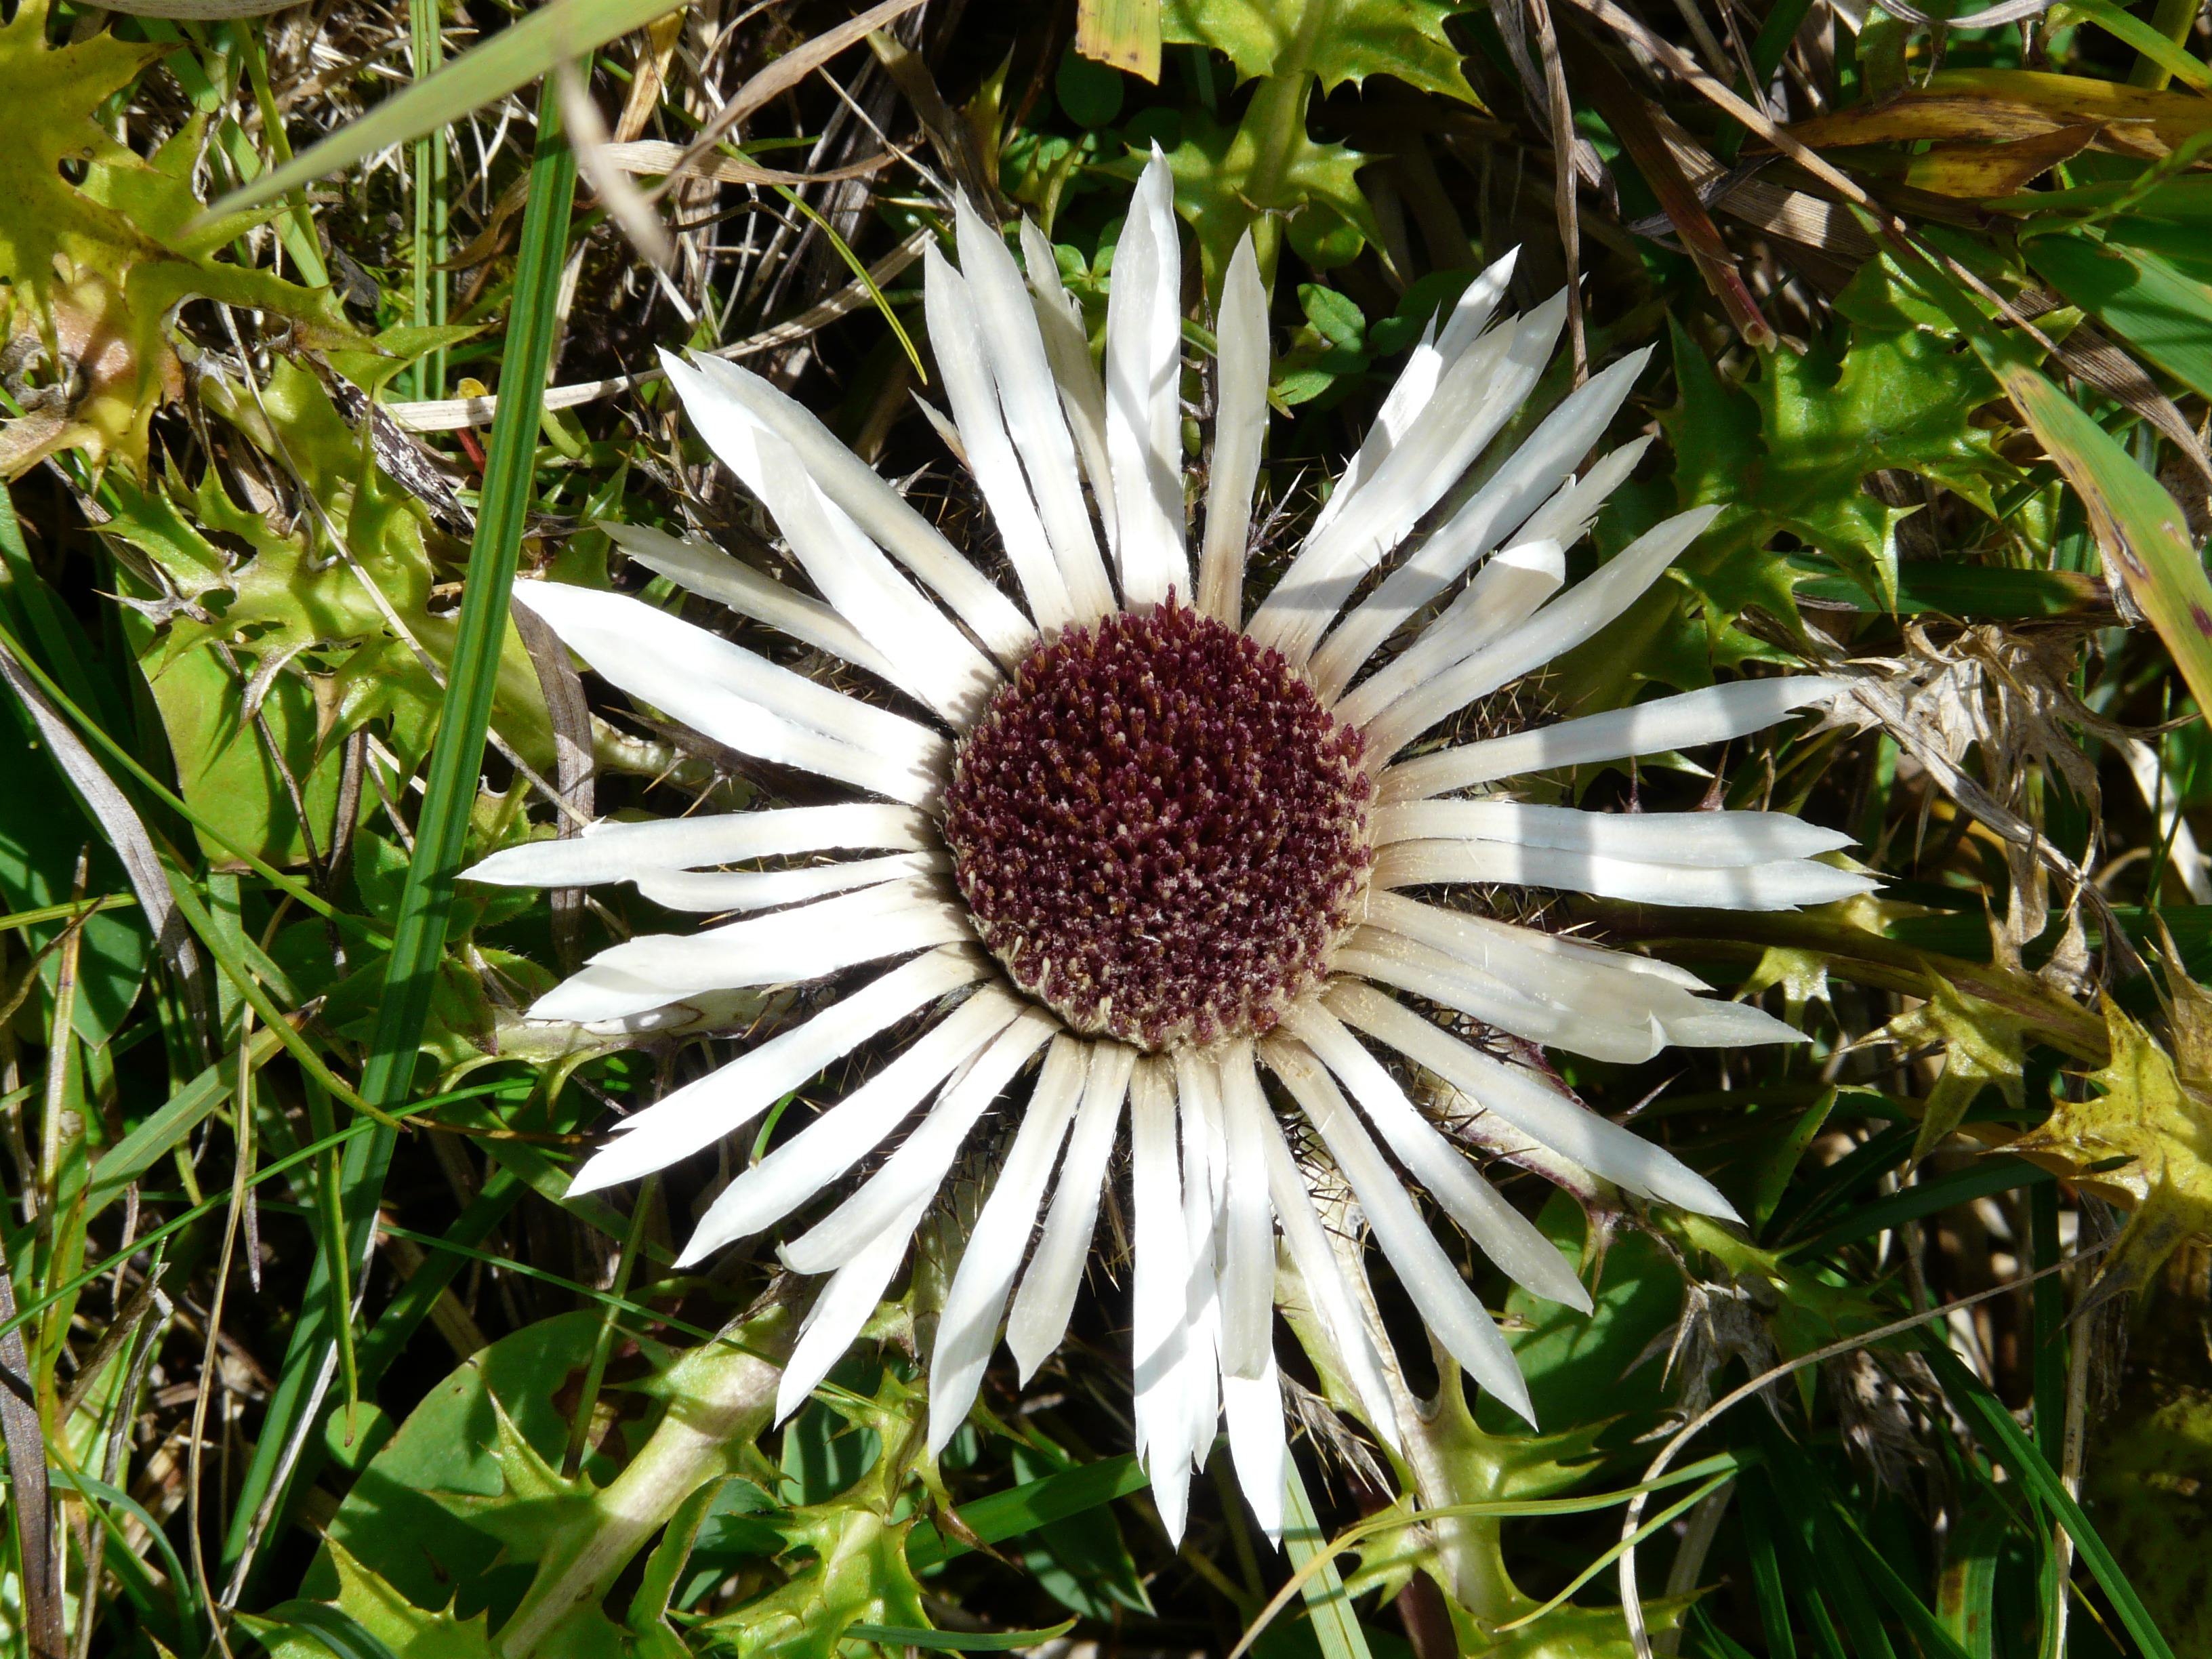
nature, blossom, prickly, plant, meadow, flower, petal, bloom, daisy, botany, garden, close, flora, wildflower, silver, mountains, asteraceae, thistle, coneflower, silver thistle, flowering, silvery, composites, macro photography, flowering plant, spiny, daisy family, carlina acaulis, oxeye daisy, land plant, silberdisteln, weather thistle, carlina